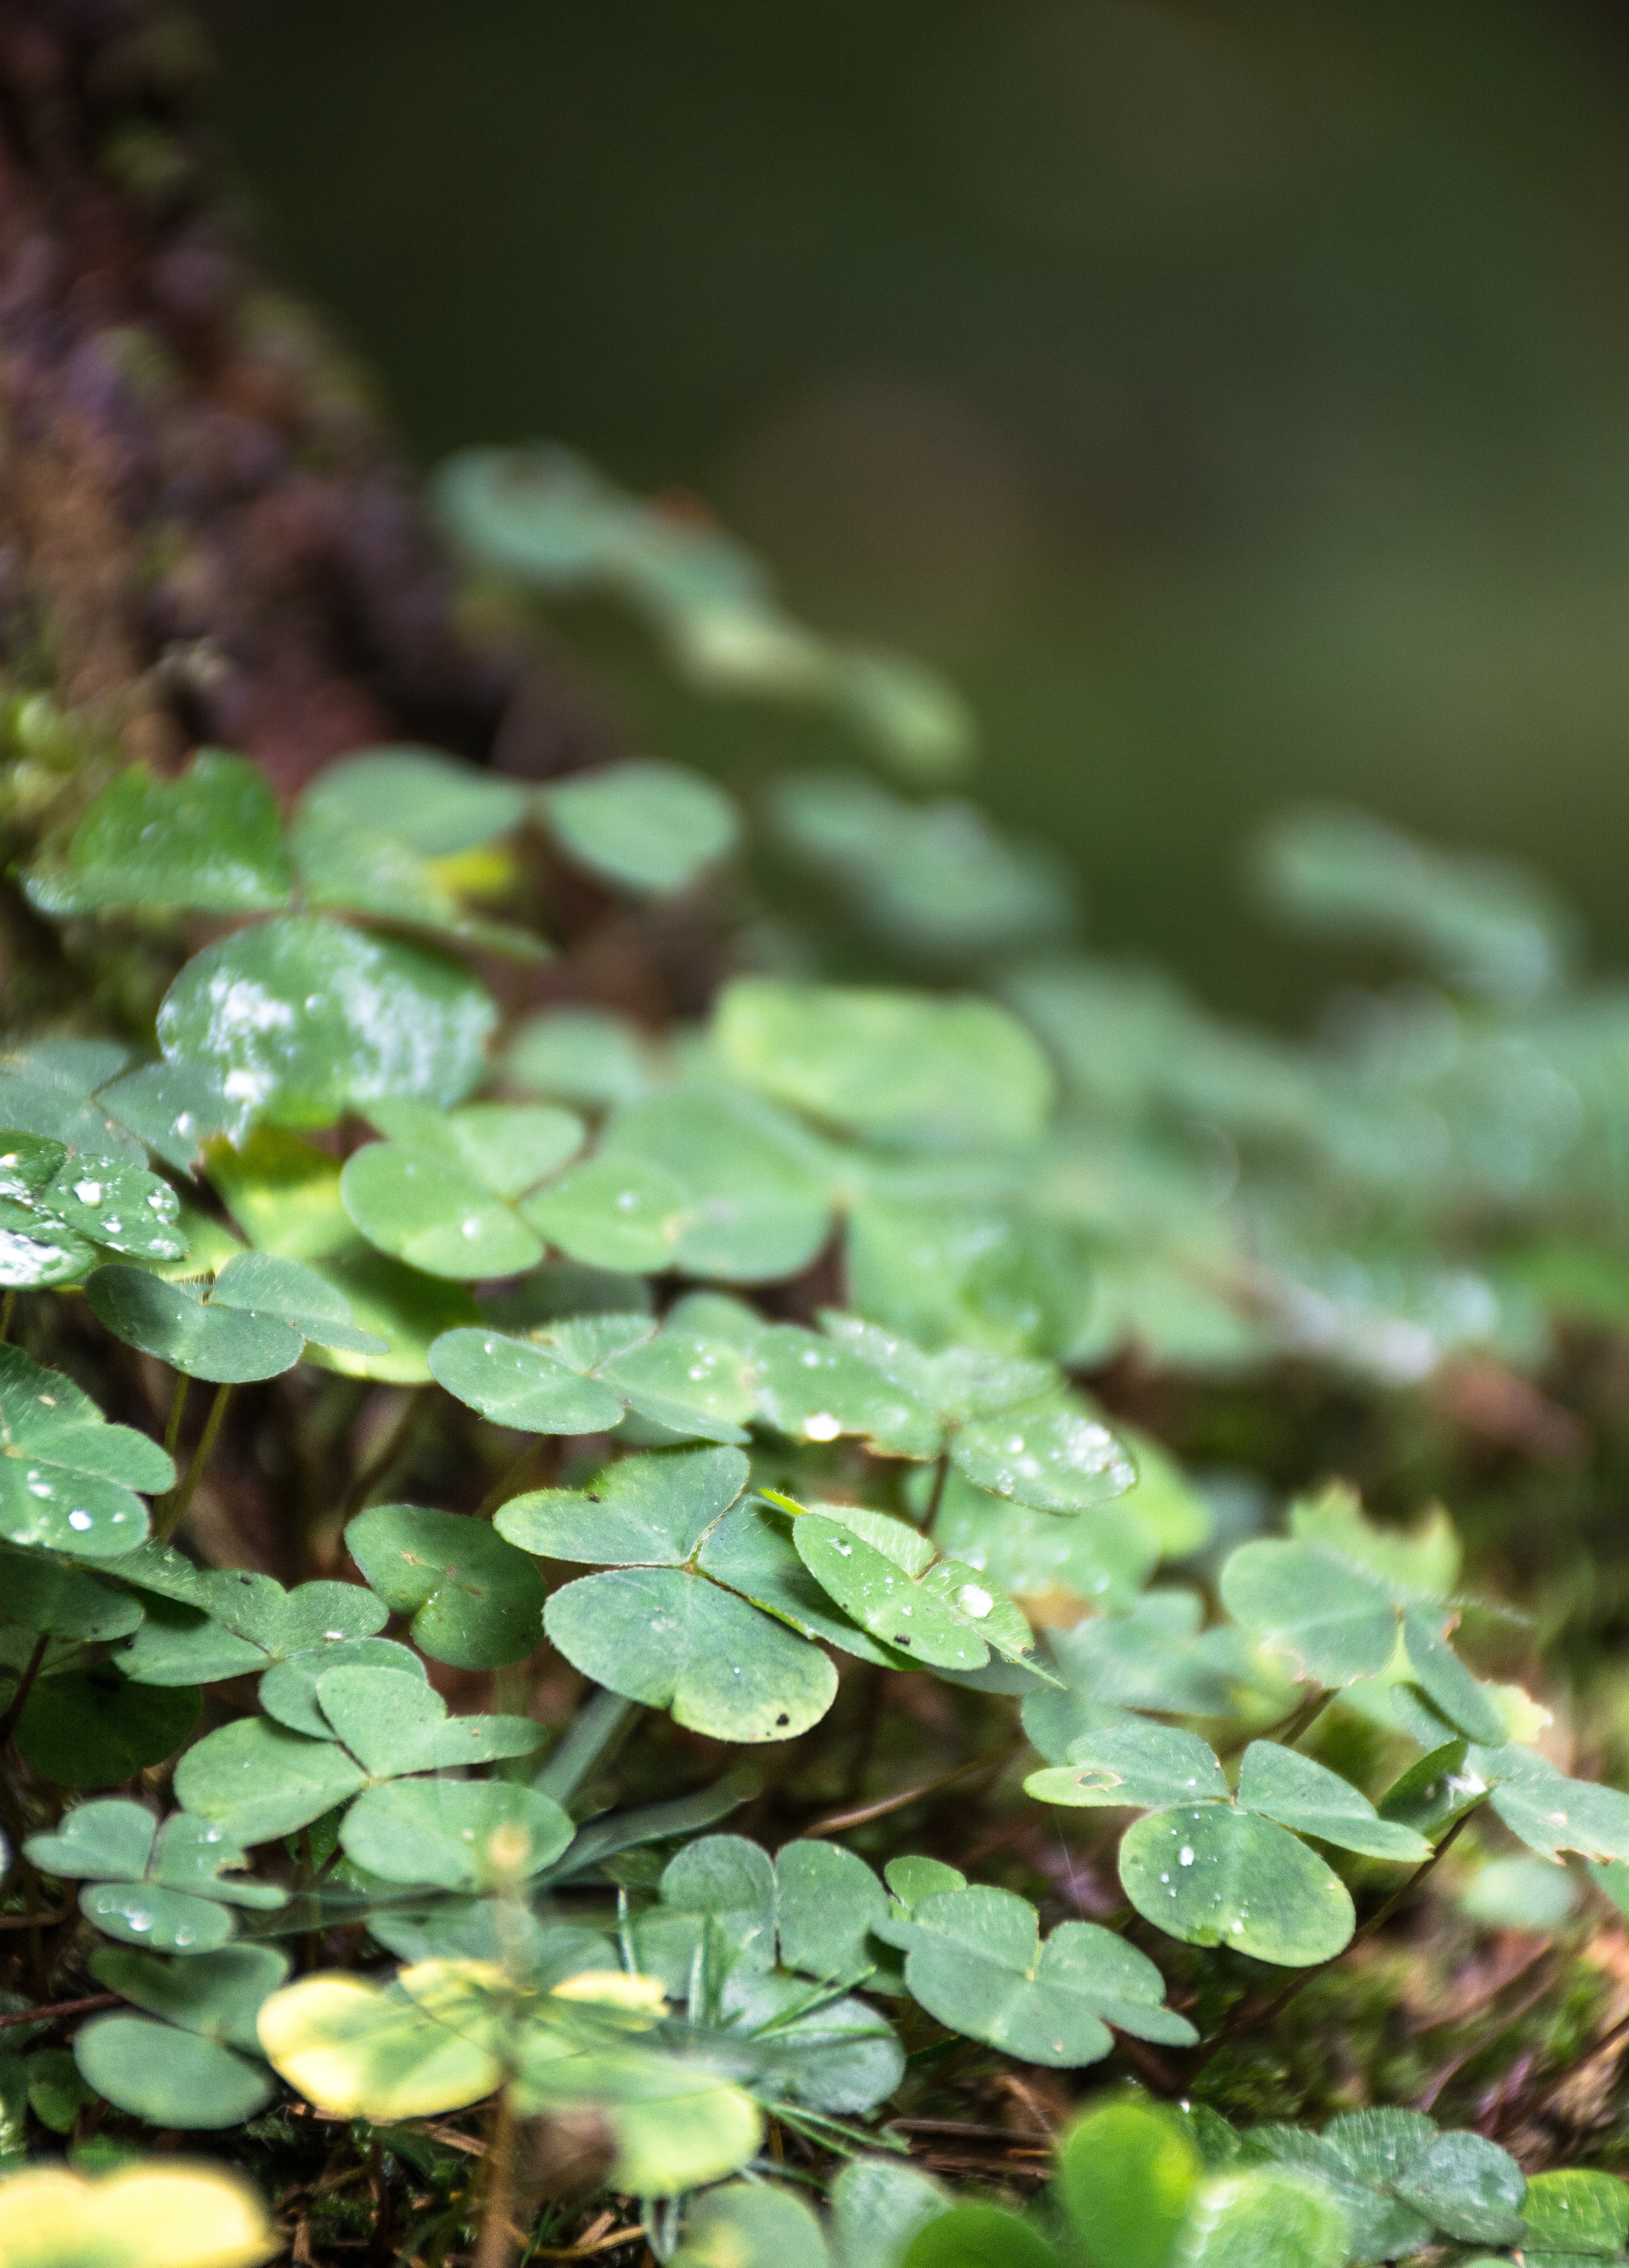
nature, plant, leaf, flower, moss, green, herb, soil, botany, flora, wildflower, macro photography, flowering plant, annual plant, land plant